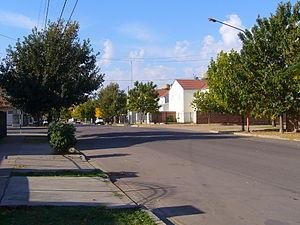
General Pico est une ville du centre de l'Argentine, chef lieu du Département de Maracó dans la province de La Pampa.